Golf course

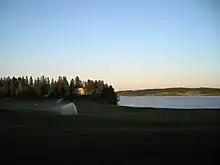
Kytäjä Golf in Kytäjä, Hyvinkää, Finland

Although a specialty within landscape design or landscape architecture, golf course architecture is considered a separate field of study. Some golf course designers become celebrities in their own right, such as Alister MacKenzie; others are professional golfers of high standing and demonstrated appreciation for golf course composition, such as Jack Nicklaus. The field is partially represented by the American Society of Golf Course Architects, the European Institute of Golf Course Architects, and the Society of Australian Golf Course Architects, although many of the finest golf course architects in the world choose not to become members of any such group, as associations of architects are not government-sanctioned licensing bodies, but private groups. While golf courses often follow the original landscape, some modification is unavoidable. This is increasingly the case as new courses are more likely to be sited on less optimal land. Bunkers and sand traps are always built in by architects unless the formation of such items is already in the course's natural terrain.